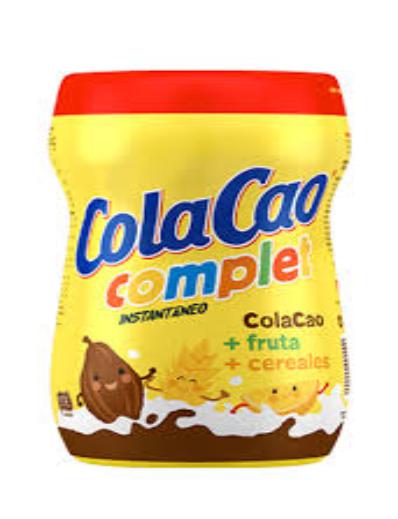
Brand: Cola Cao
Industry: Food